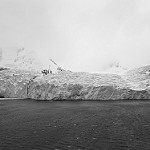
Label: B & W